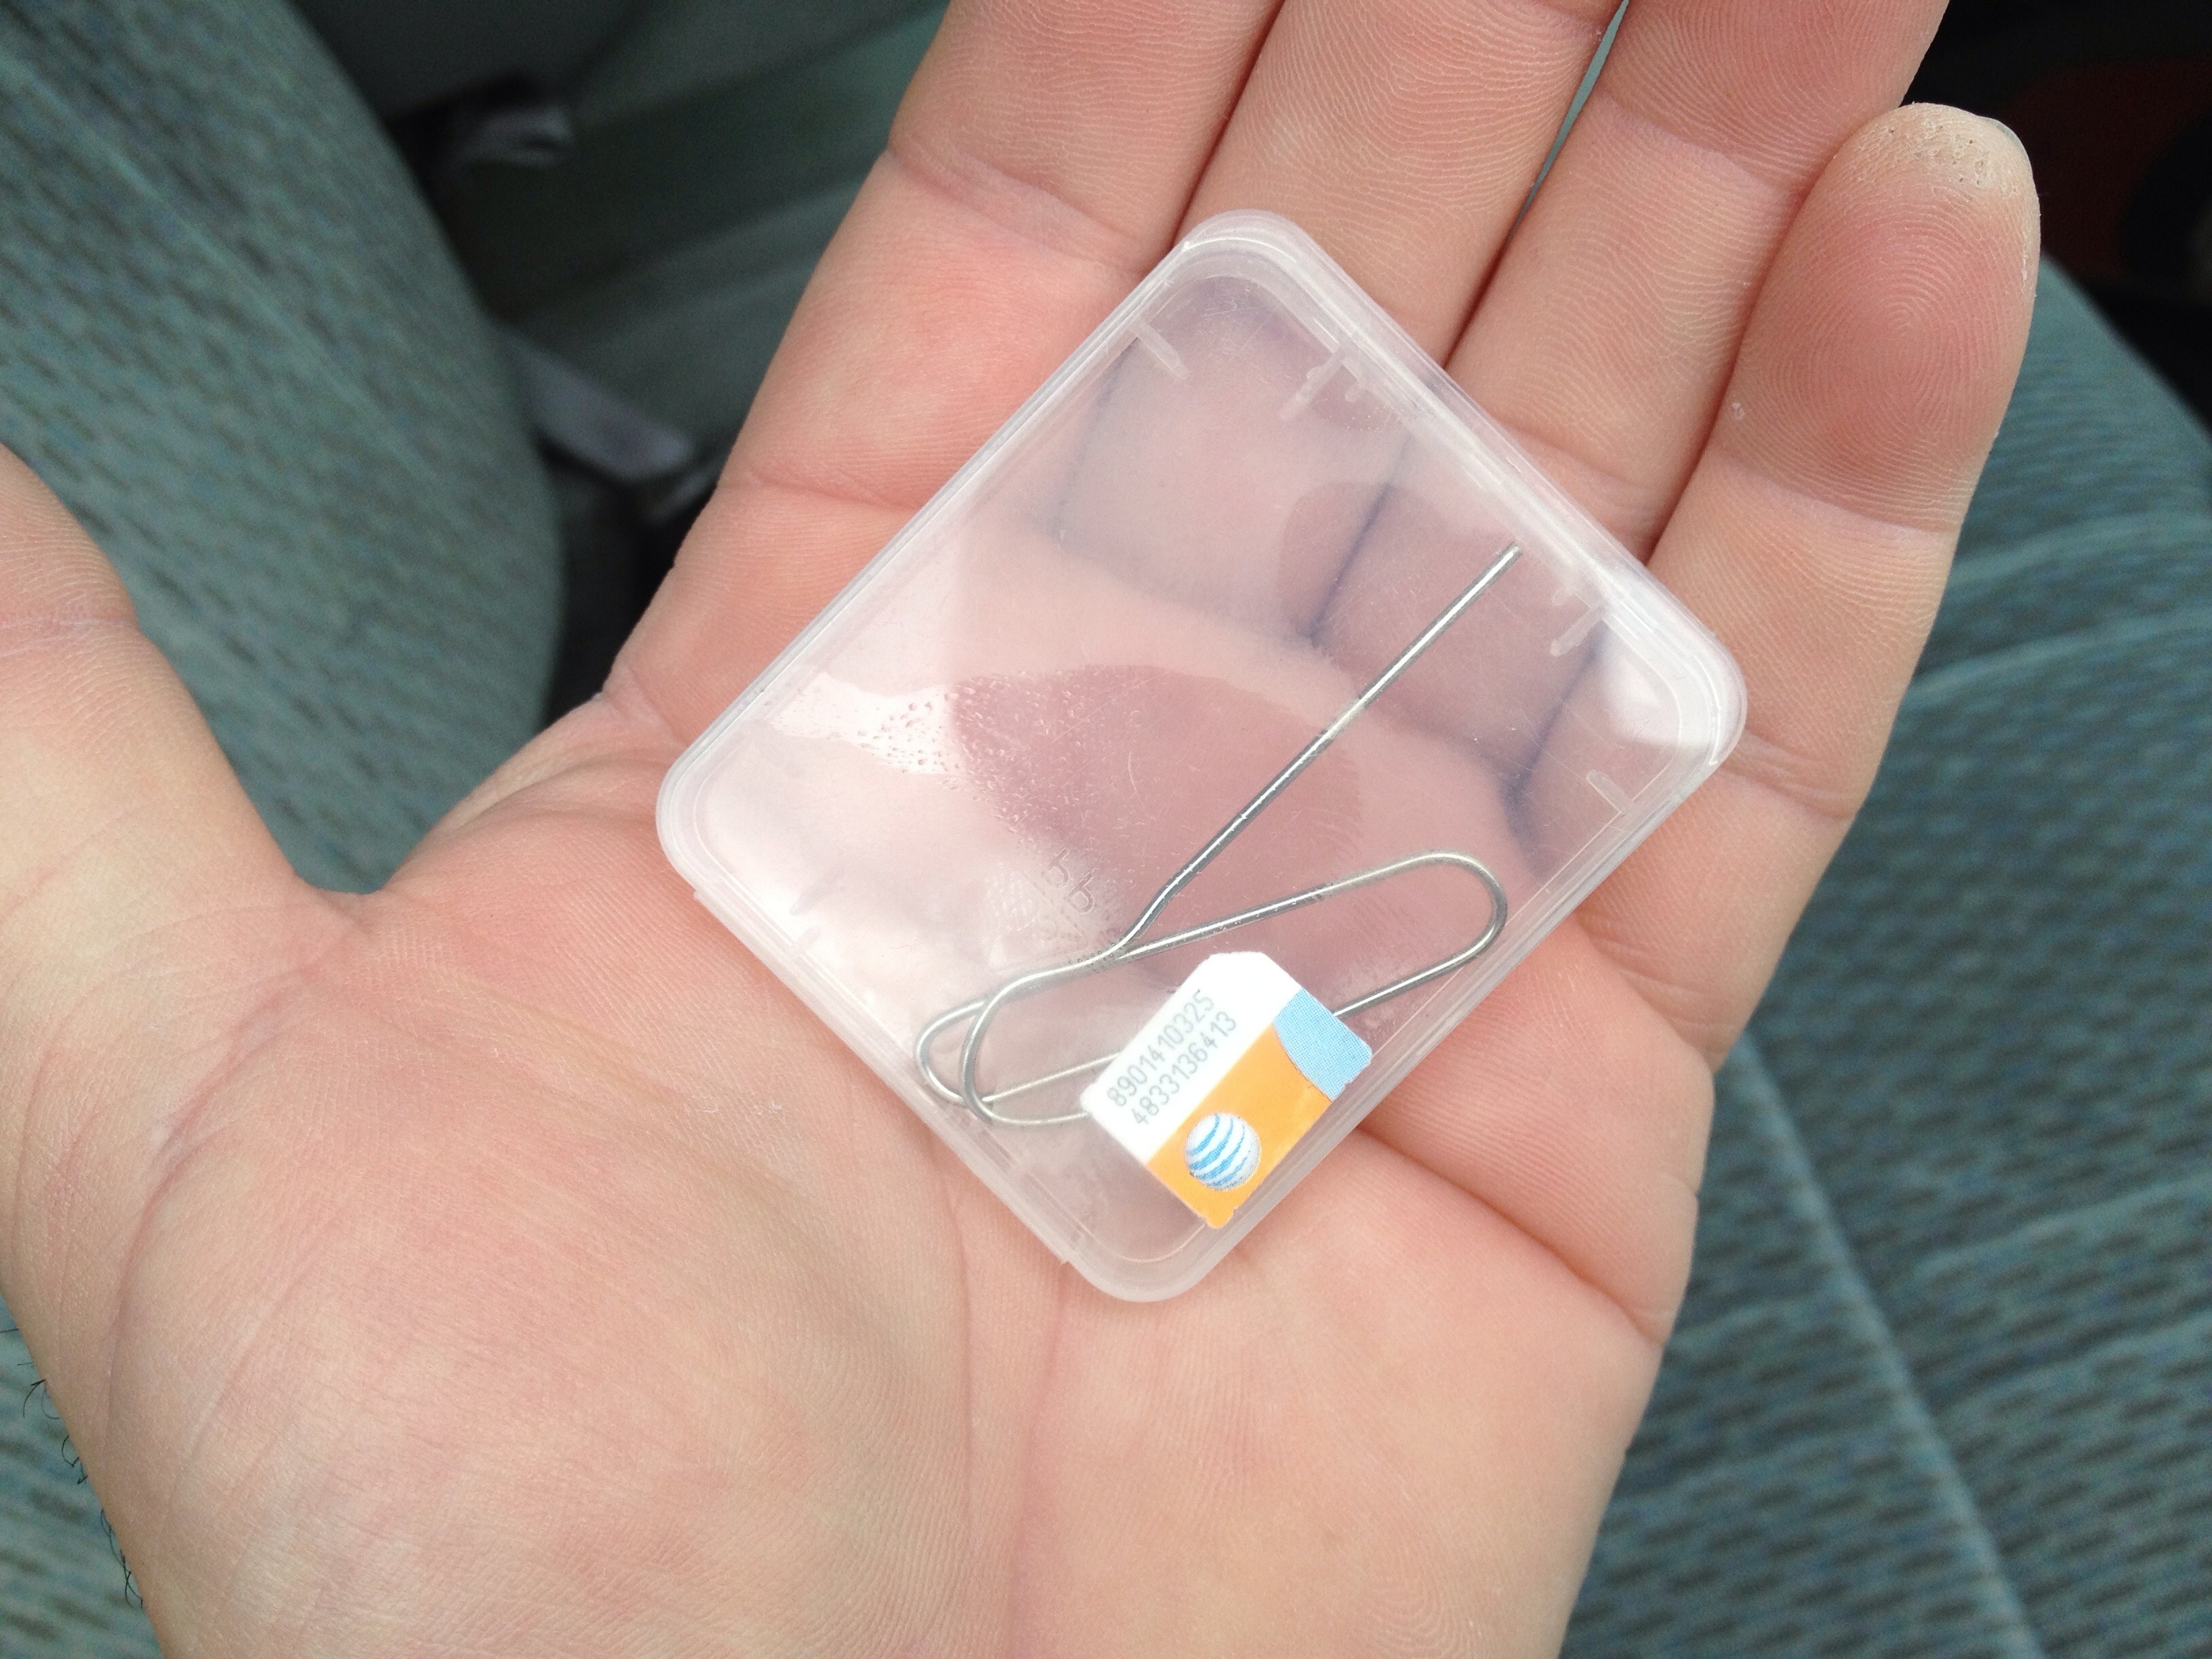
hand, ring, finger, ear, arm, nail, jewellery, fashion accessory